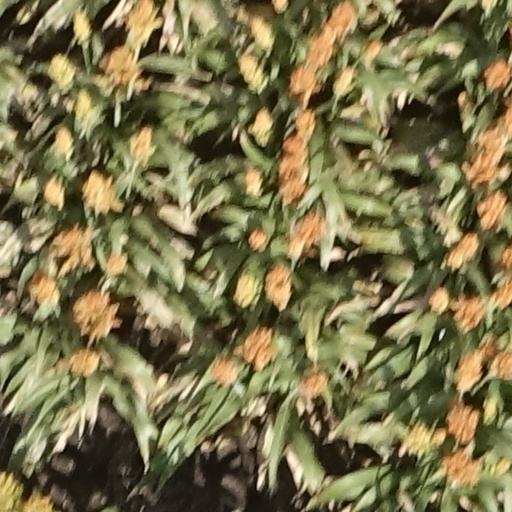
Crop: sorghum